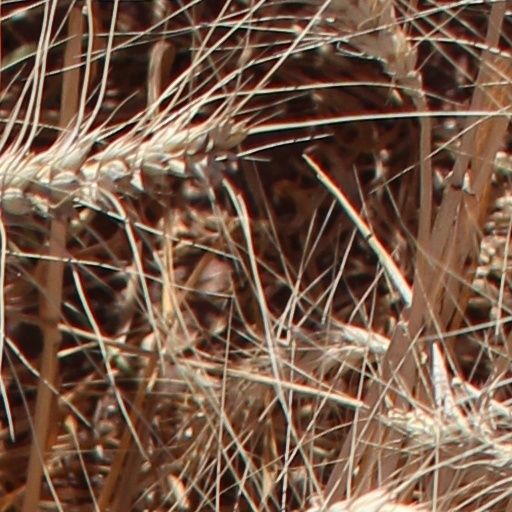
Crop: wheat